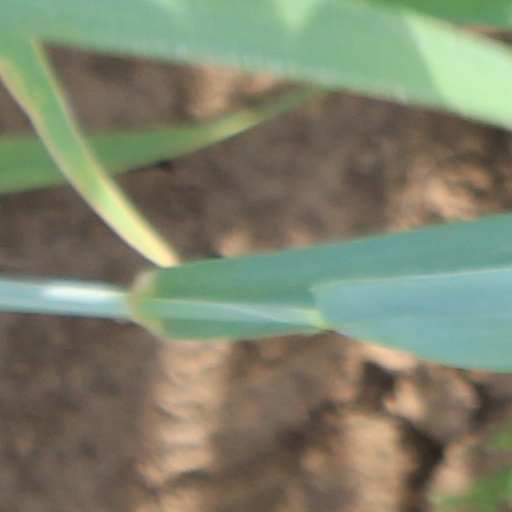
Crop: wheat